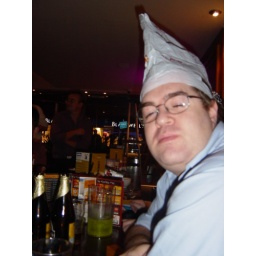
The wonderfully Lovely Jase models the latest in plastic carrier bags